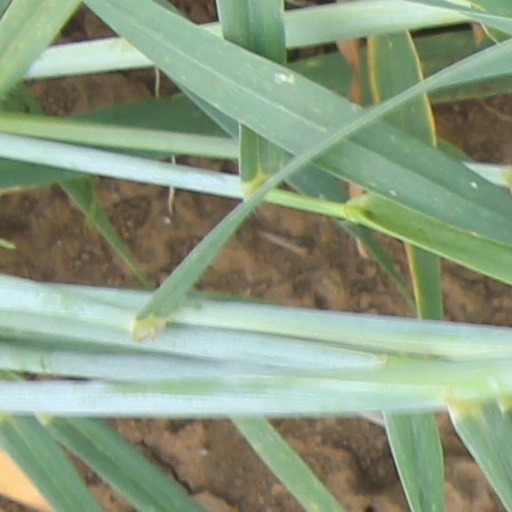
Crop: wheat